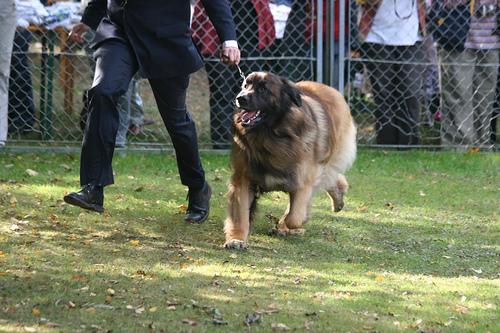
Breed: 214-n000019-Leonberg